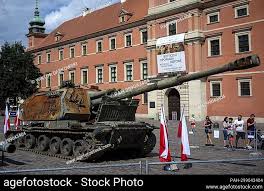
Label: 2S19_MSTA